Describe the emotion expressed in this image:  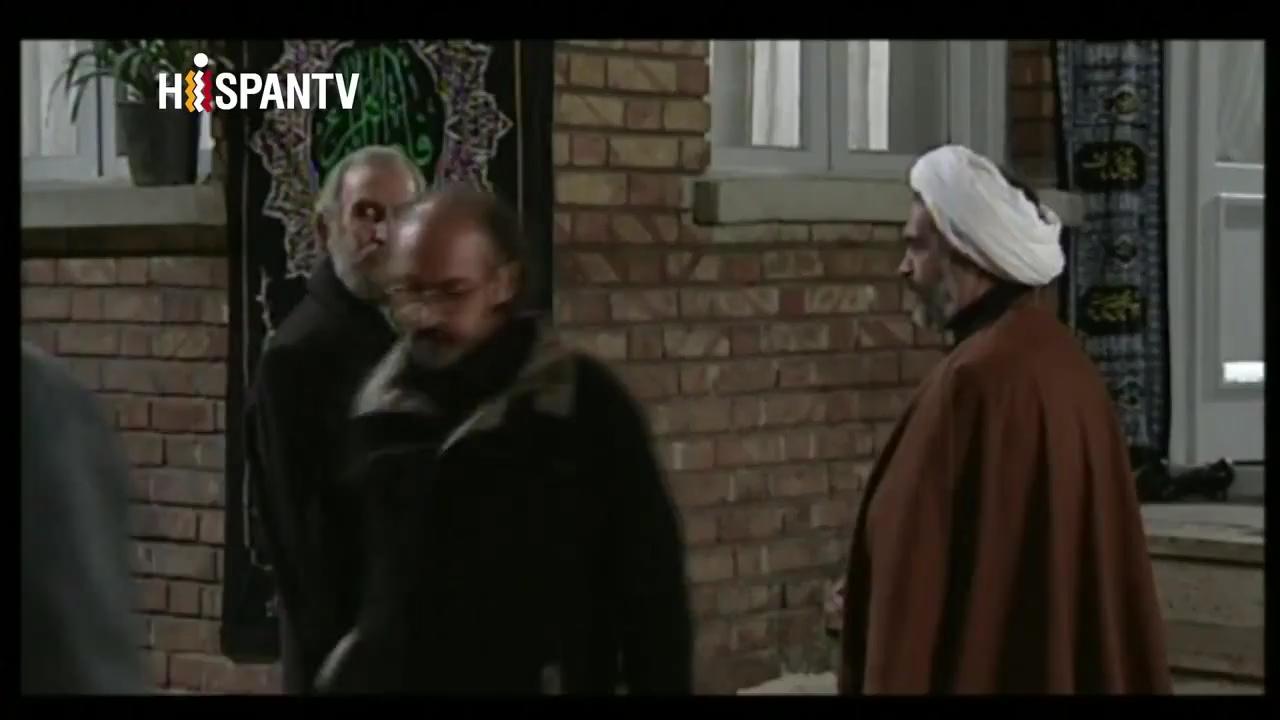
This person displays Pain, valence and arousal with low intensity.